Sannomiya Station (JR West)

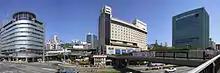
Historic view of the south side of the station and surroundings, including the former station building (center, 1981–2018), from 2006

In the past, Blue Trains (overnight trains with non-sleeper passenger cars) leaving Tokyo Station would stop at Sannomiya Station. However, the last of the Blue Trains that stopped, the "Fuji", was merged with the "Hayabusa" in the route/time-table revision on March 1, 2005, and no longer stops. During the time that the Fuji did stop at Sannomiya Station, the next stop was (present day Shin-Yamaguchi Station).